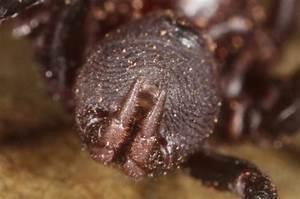
spider